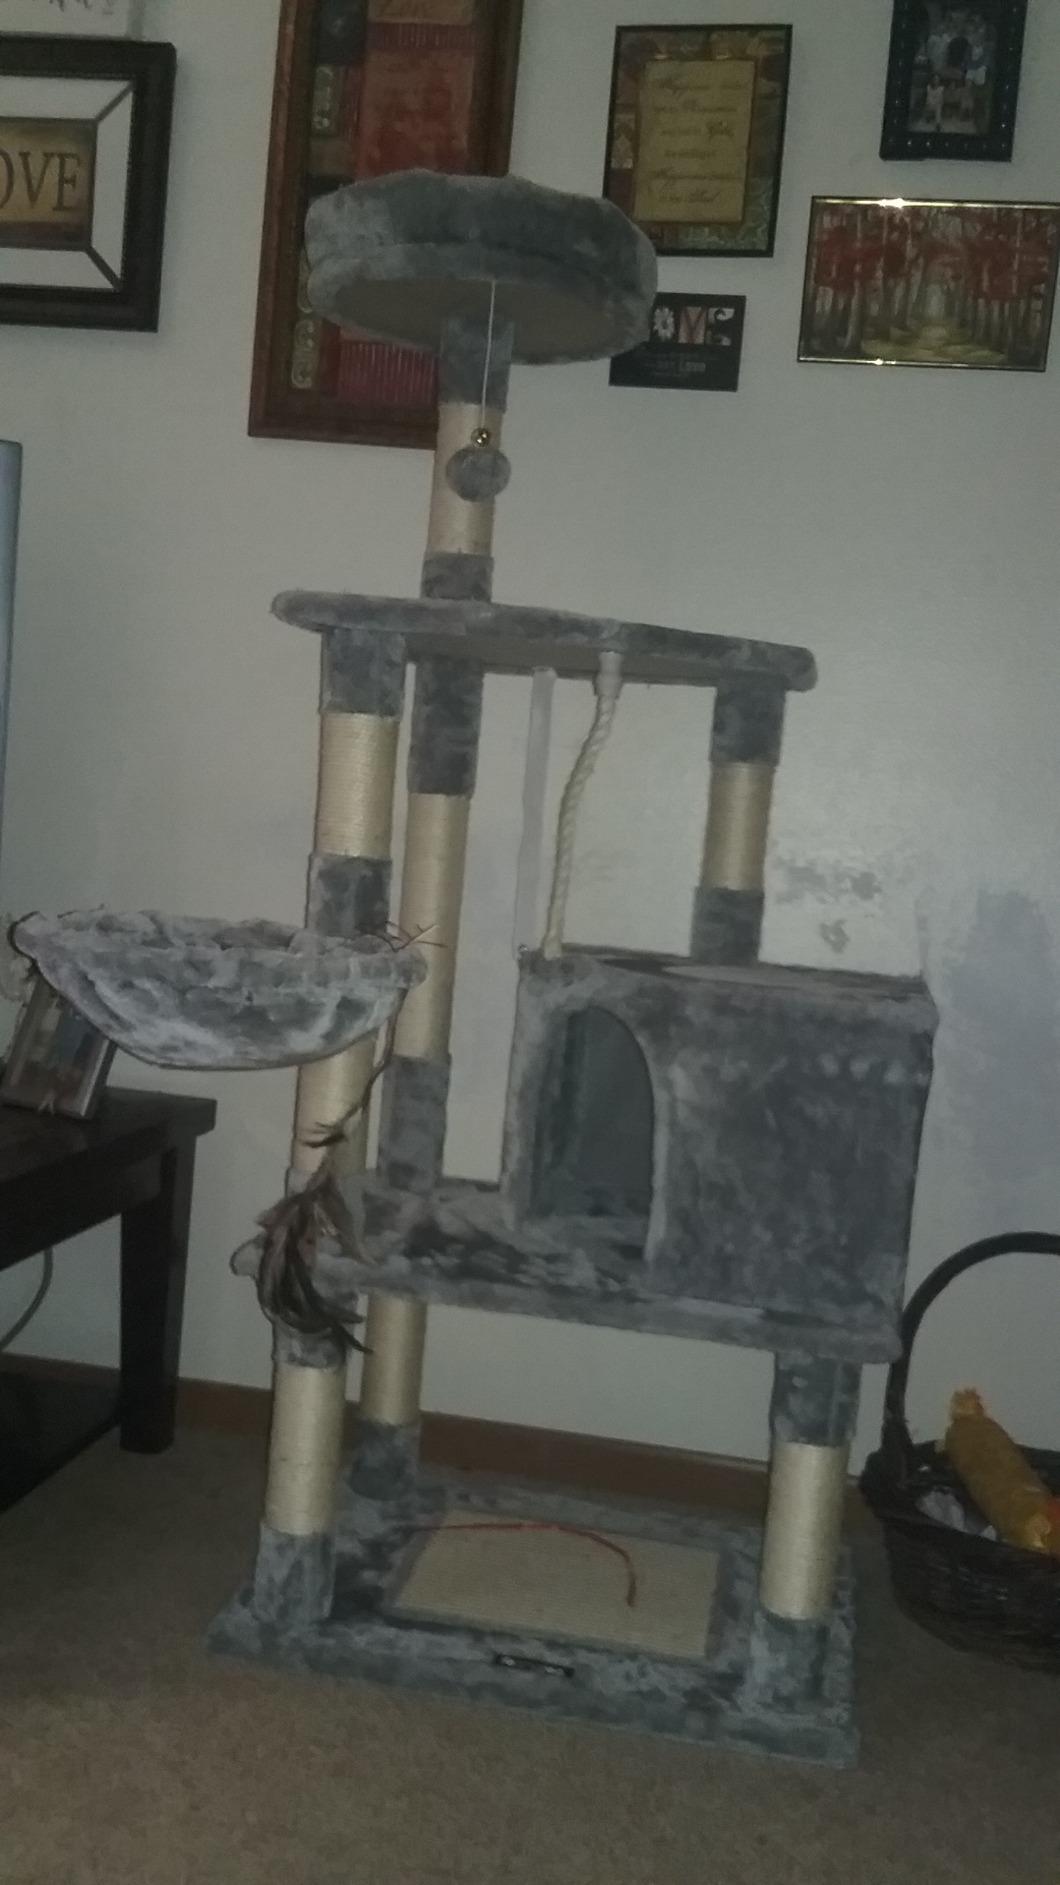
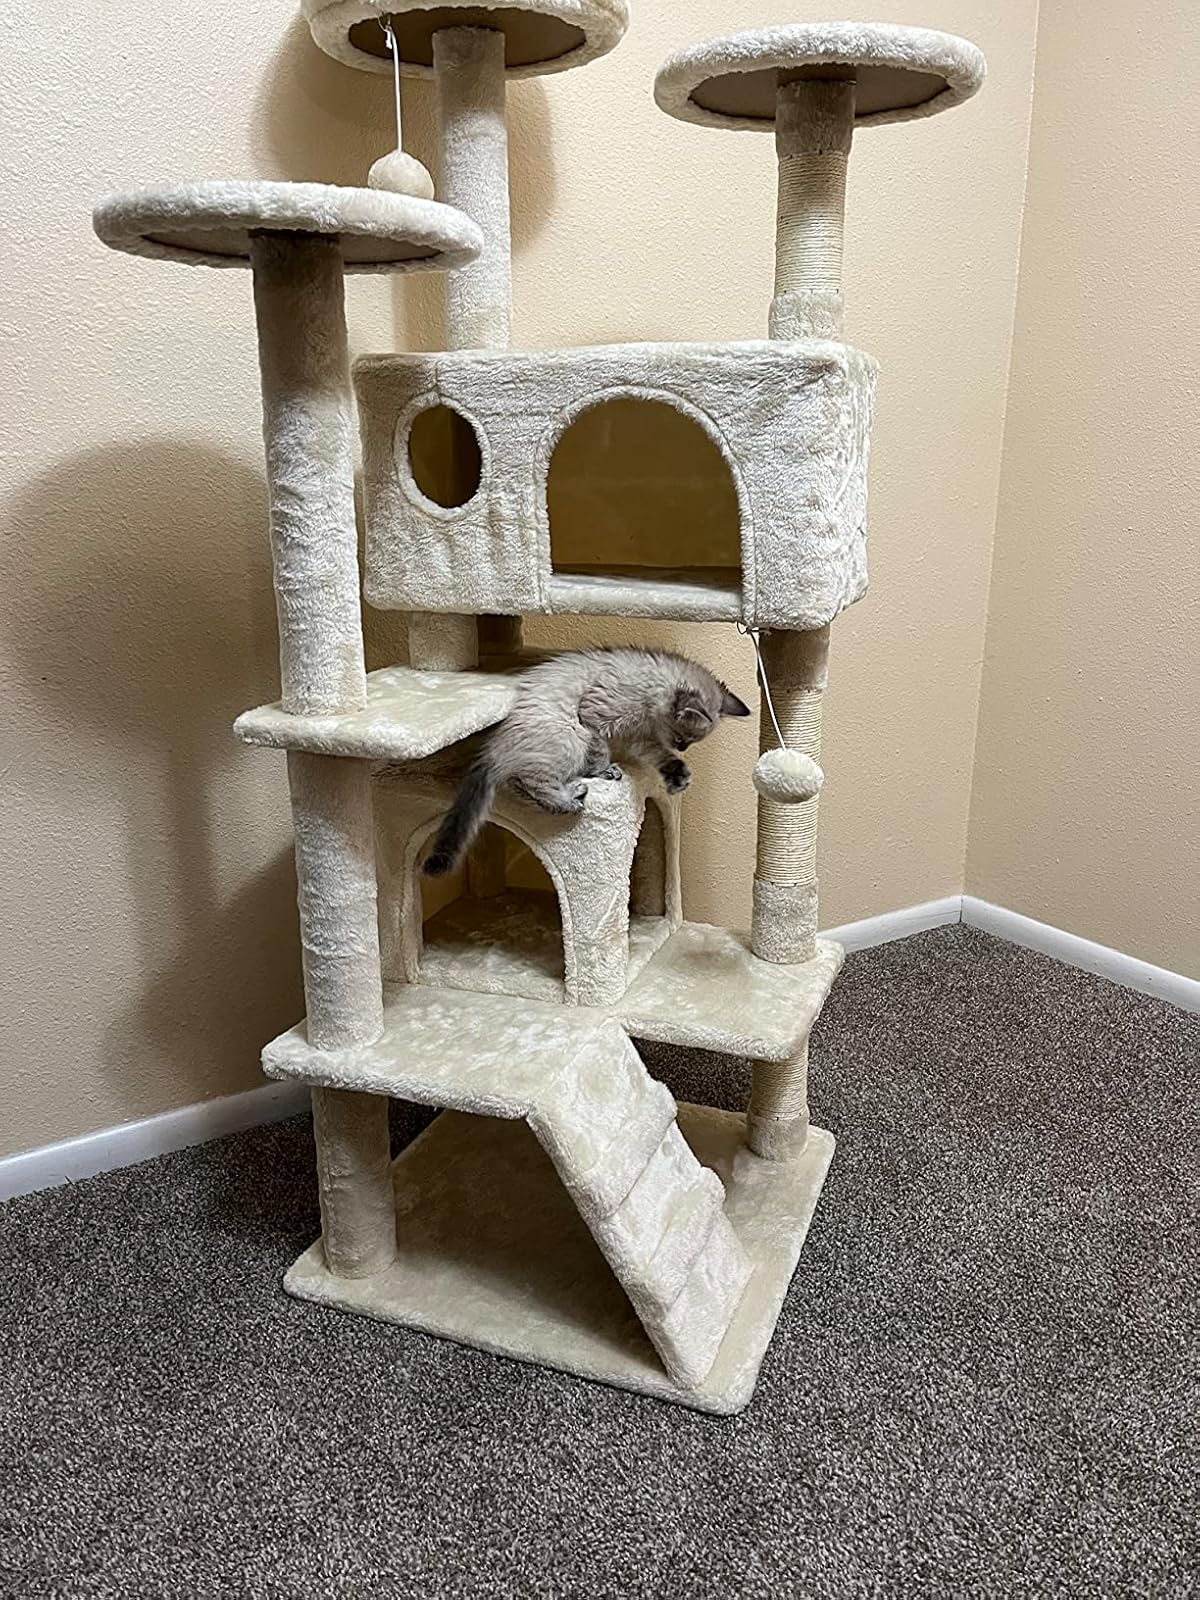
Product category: items_cat tree
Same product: no